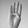
ASL letter: B